Return of the Gunfighter

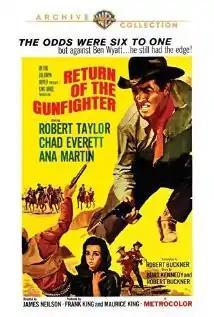
DVD cover

Return of the Gunfighter is a 1967 American Western television film directed by James Neilson and starring Robert Taylor, Chad Everett and Ana Martín. Though intended for theatrical release, it was instead shown on television. Old Tucson and Sabino canyon are areas in the film.